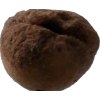
Label: peach